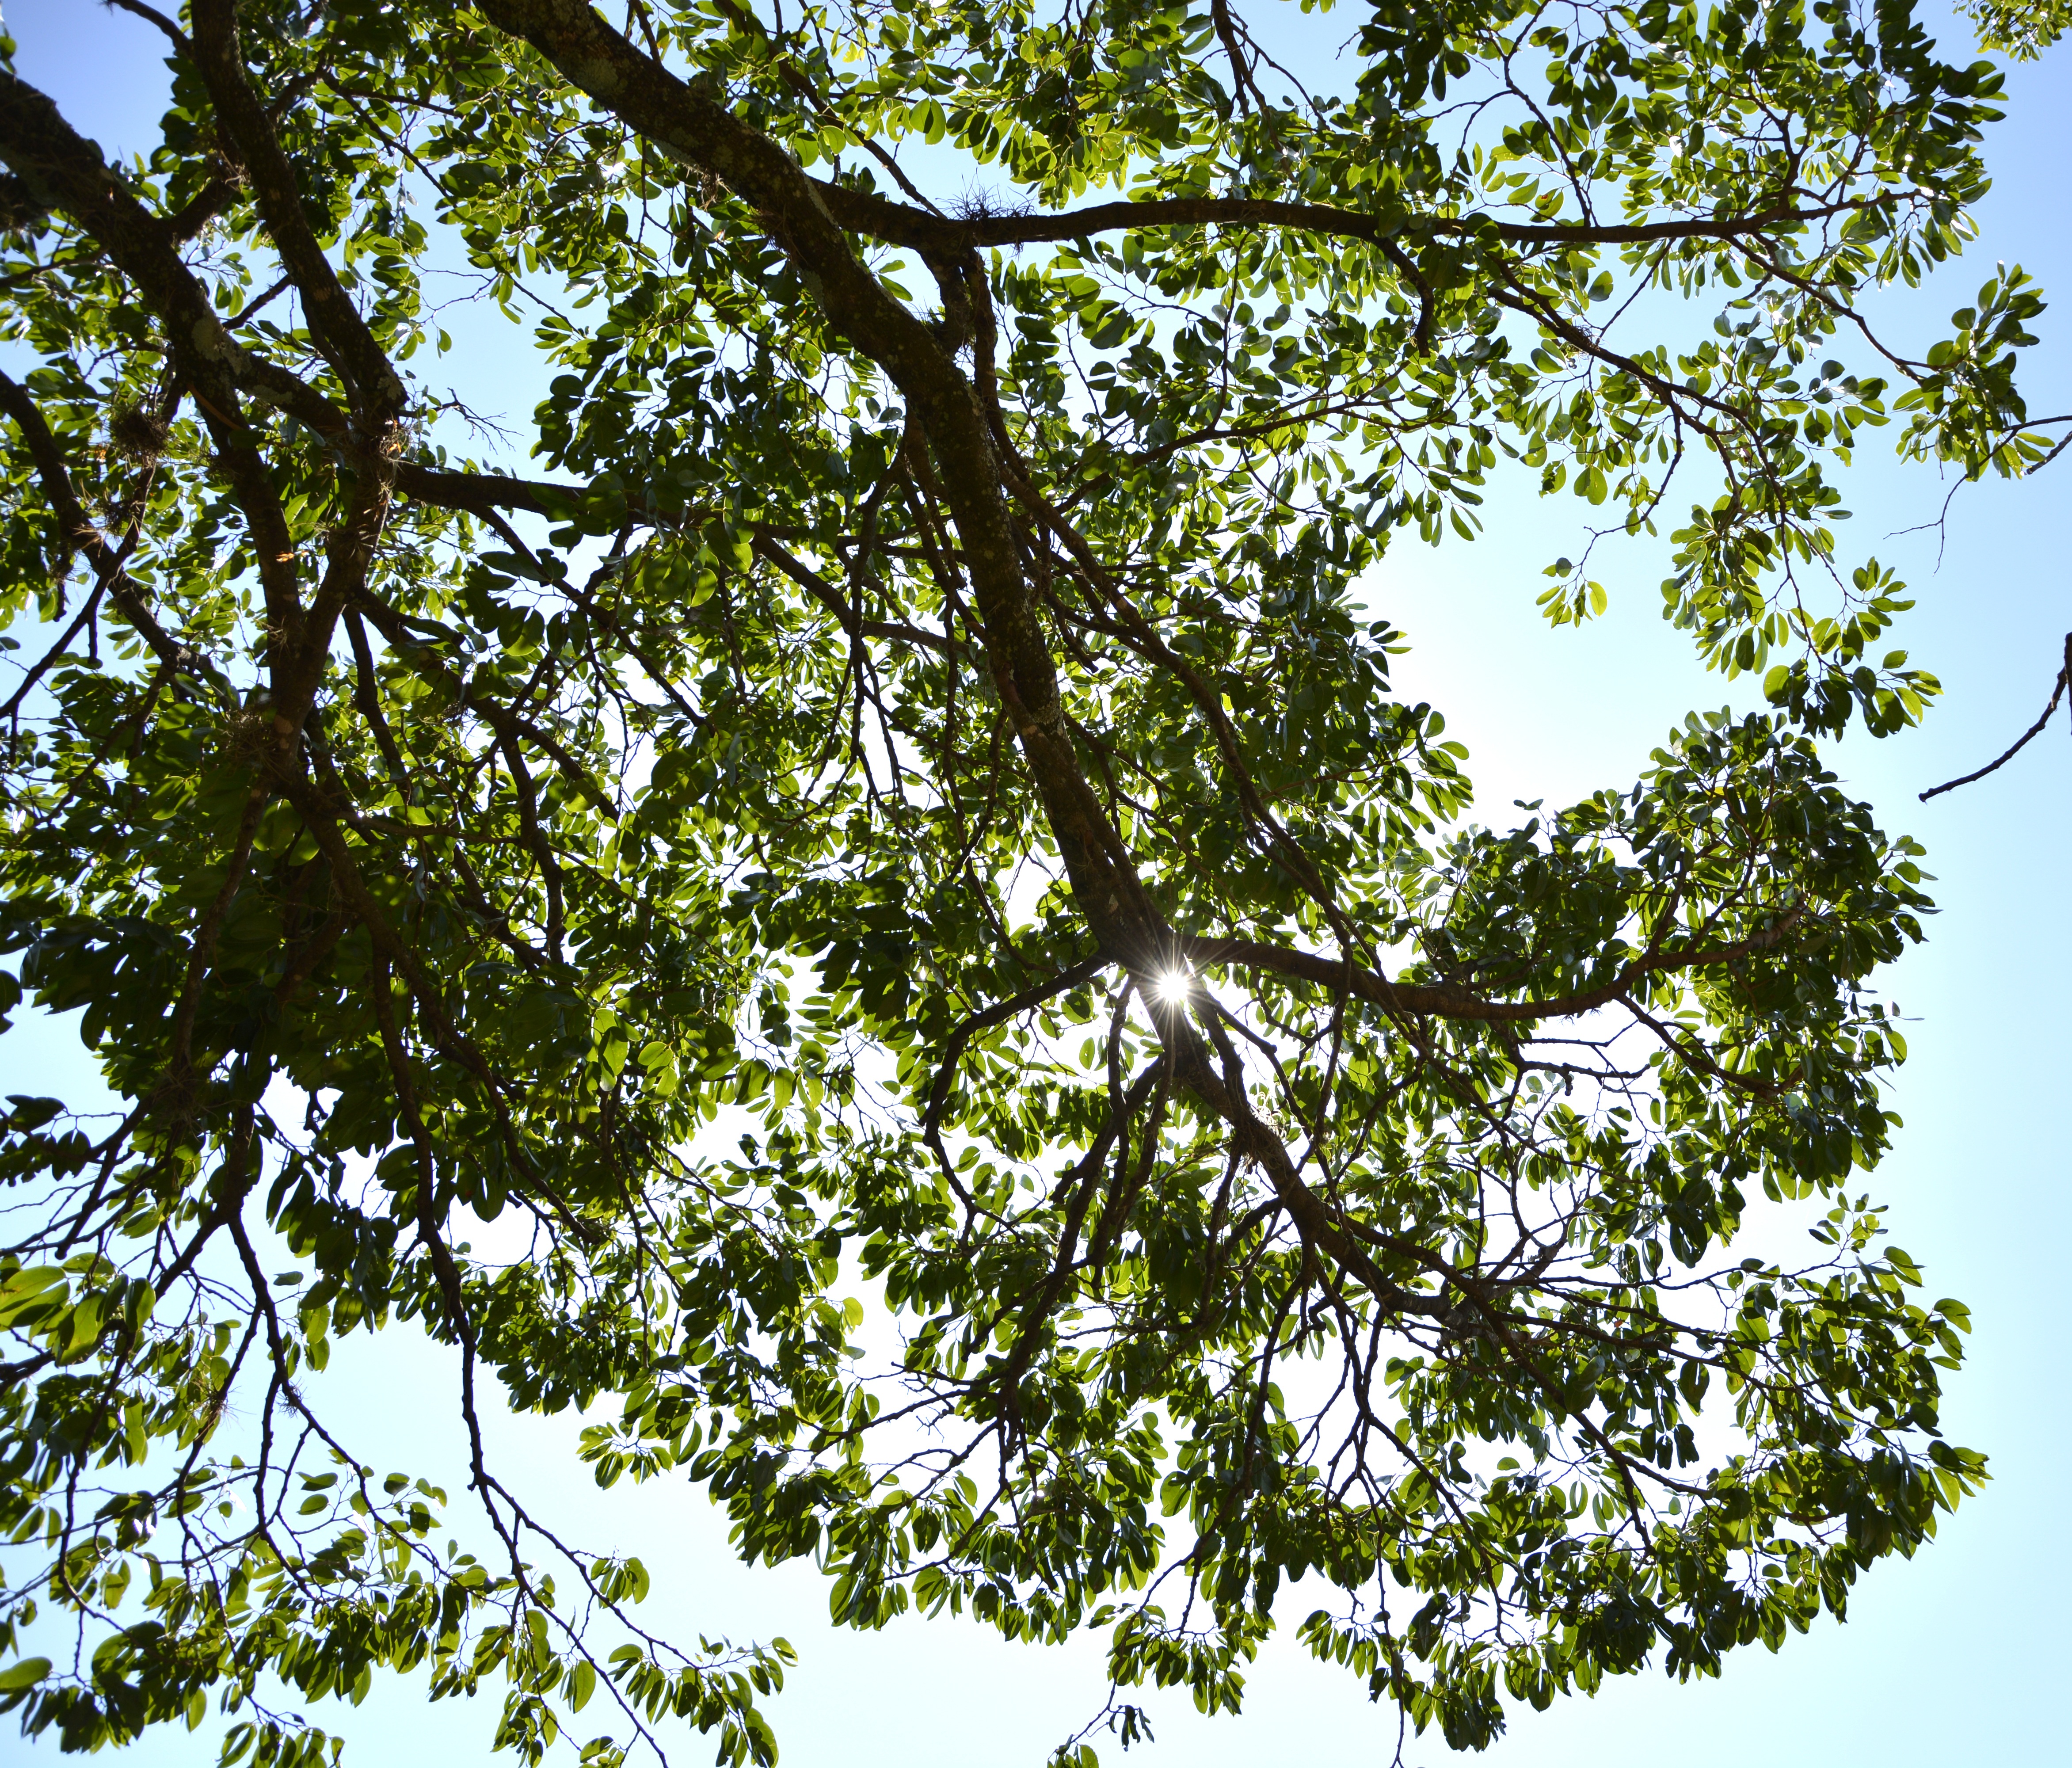
tree, forest, branch, plant, sky, sunlight, leaf, flower, green, botany, leaves, twigs, deciduous, woodland, ecosystem, against light, flowering plant, woody plant, land plant, plane tree family